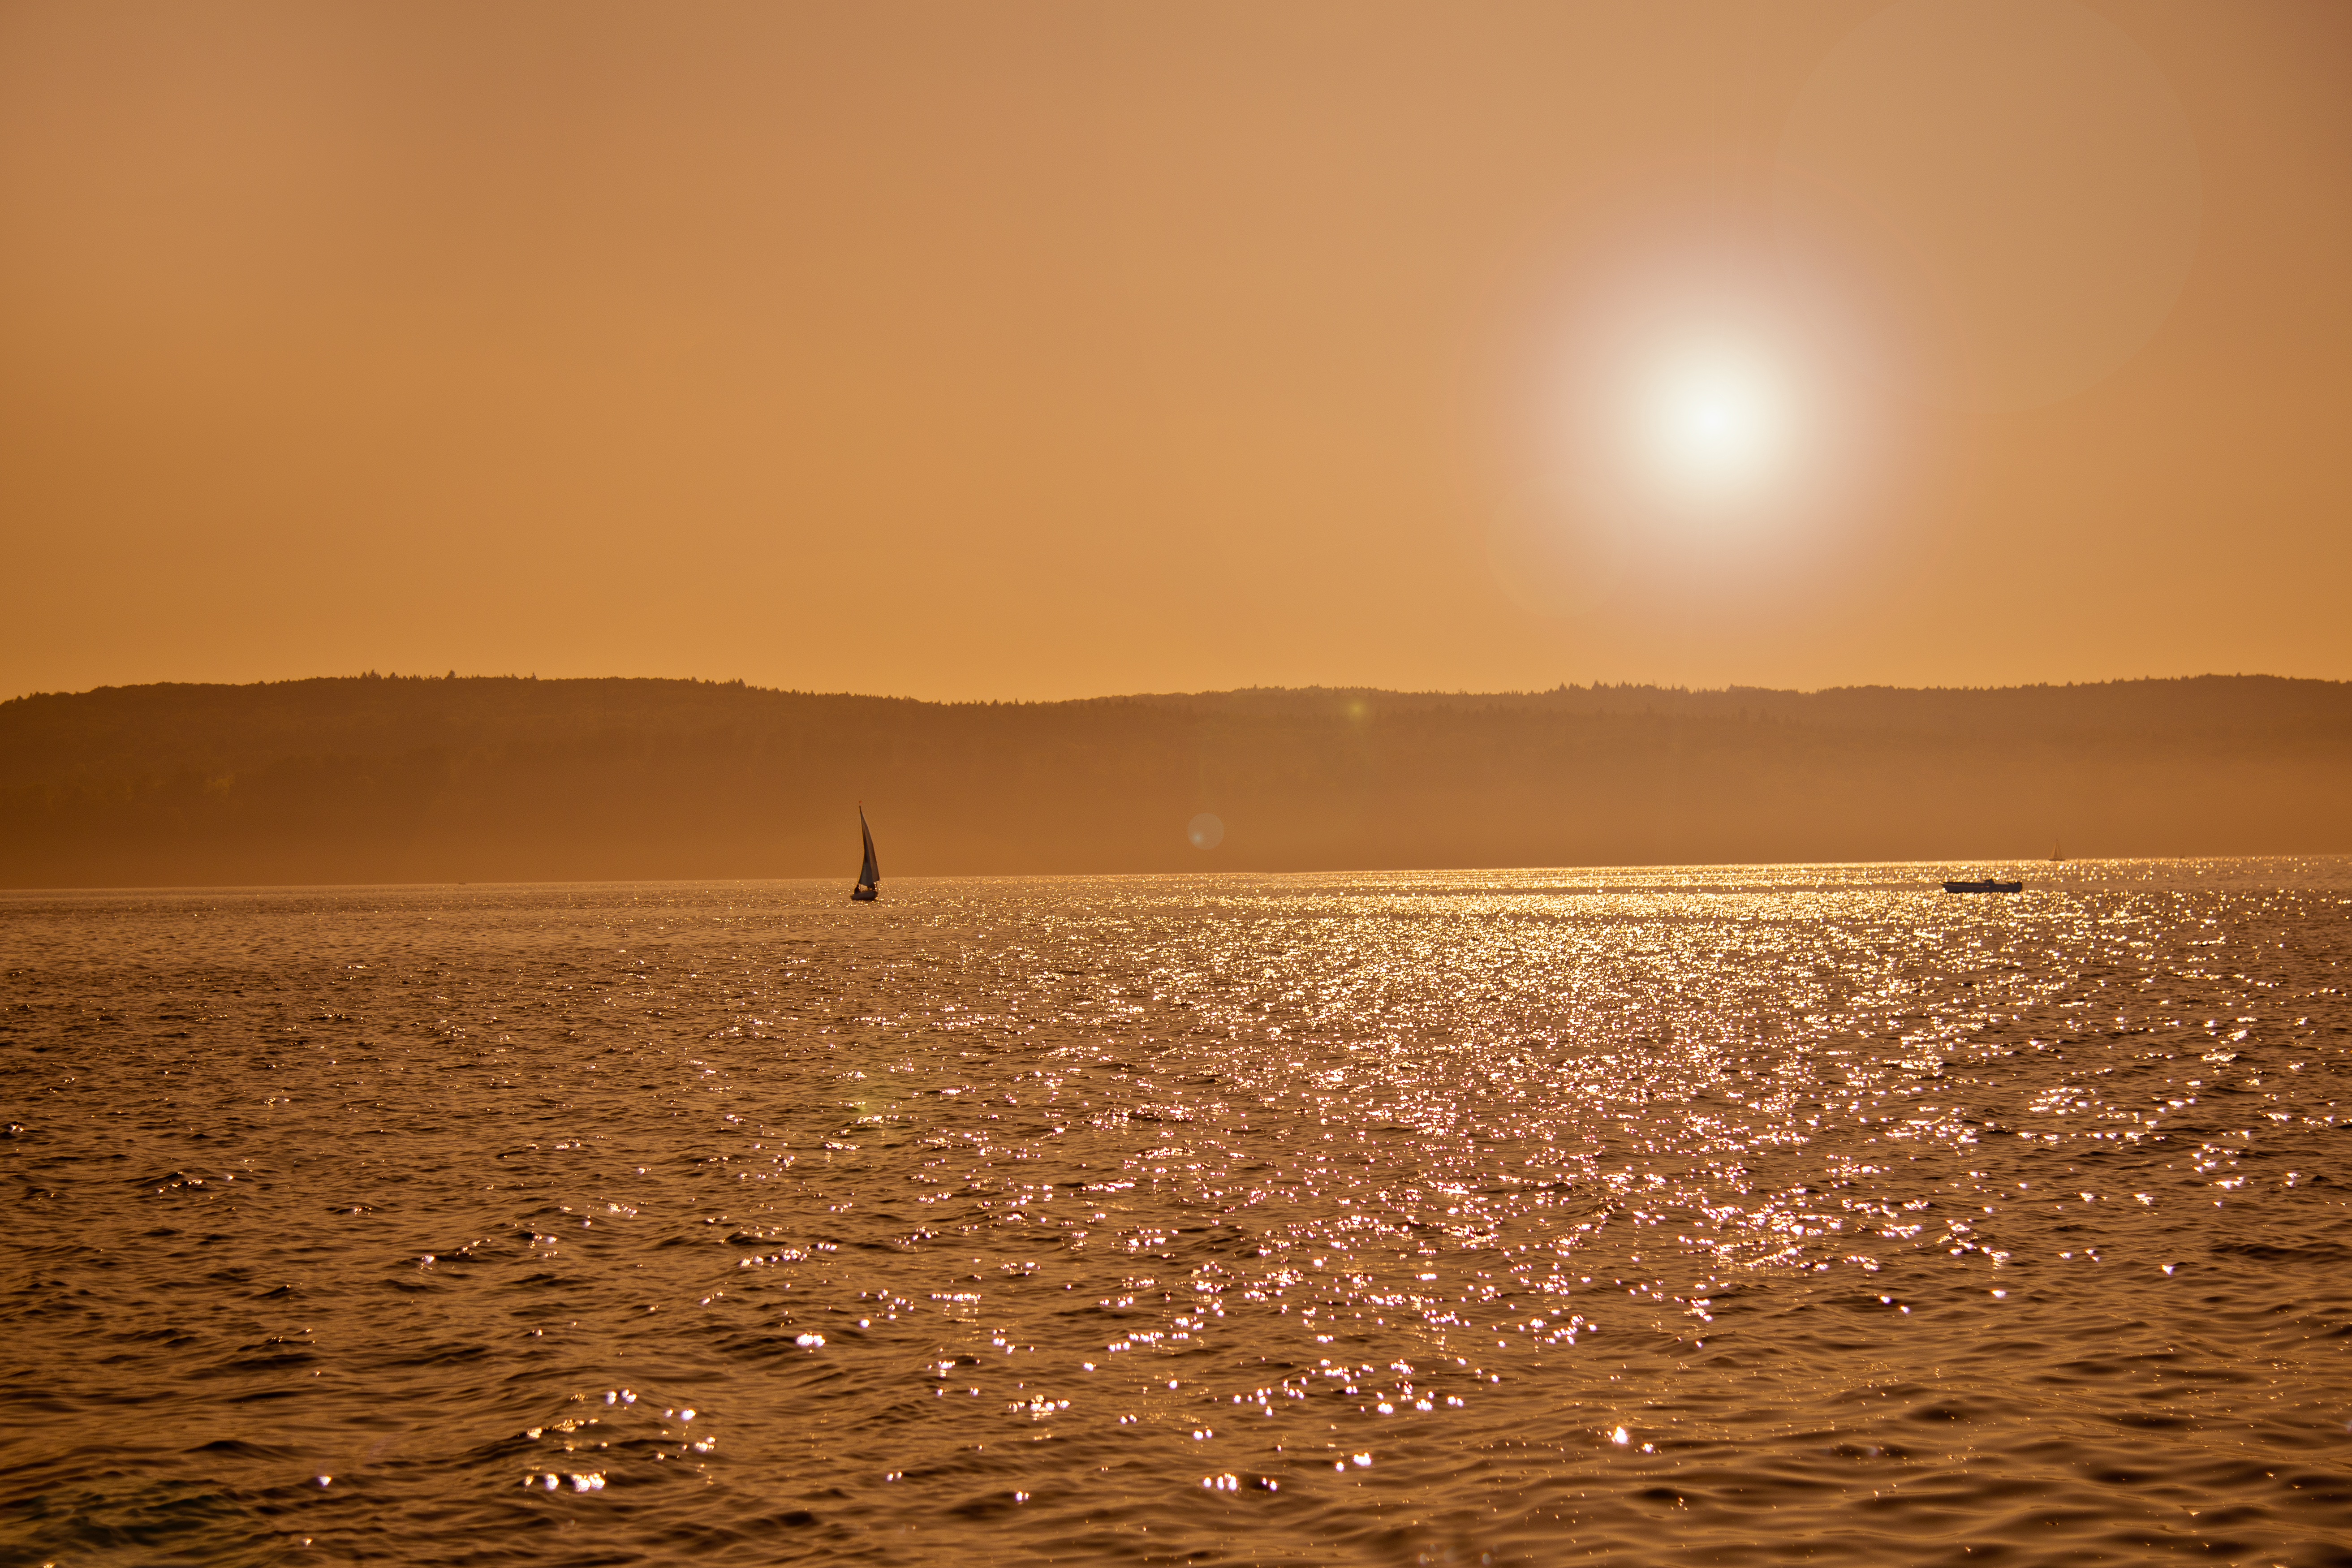
beach, landscape, sea, coast, water, nature, forest, sand, ocean, horizon, light, sky, sun, sunrise, sunset, sport, sunlight, morning, shore, wave, lake, dawn, dusk, boot, evening, orange, golden, reflection, sailing, romantic, body of water, sunny, sail, rowing, mood, waters, sailing boat, mirroring, atmospheric, fischer, lake constance, atmospheric phenomenon, wind wave